Scott Joplin

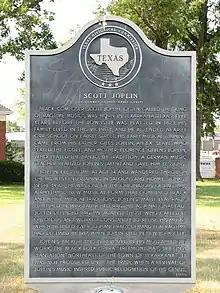
A commemorative plaque to Joplin in Texas

Joplin and his fellow ragtime composers rejuvenated American popular music, fostering an appreciation for African American music among European Americans by creating exhilarating and liberating dance tunes. "Its syncopation and rhythmic drive gave it a vitality and freshness attractive to young urban audiences indifferent to Victorian proprieties...Joplin's ragtime expressed the intensity and energy of a modern urban America."